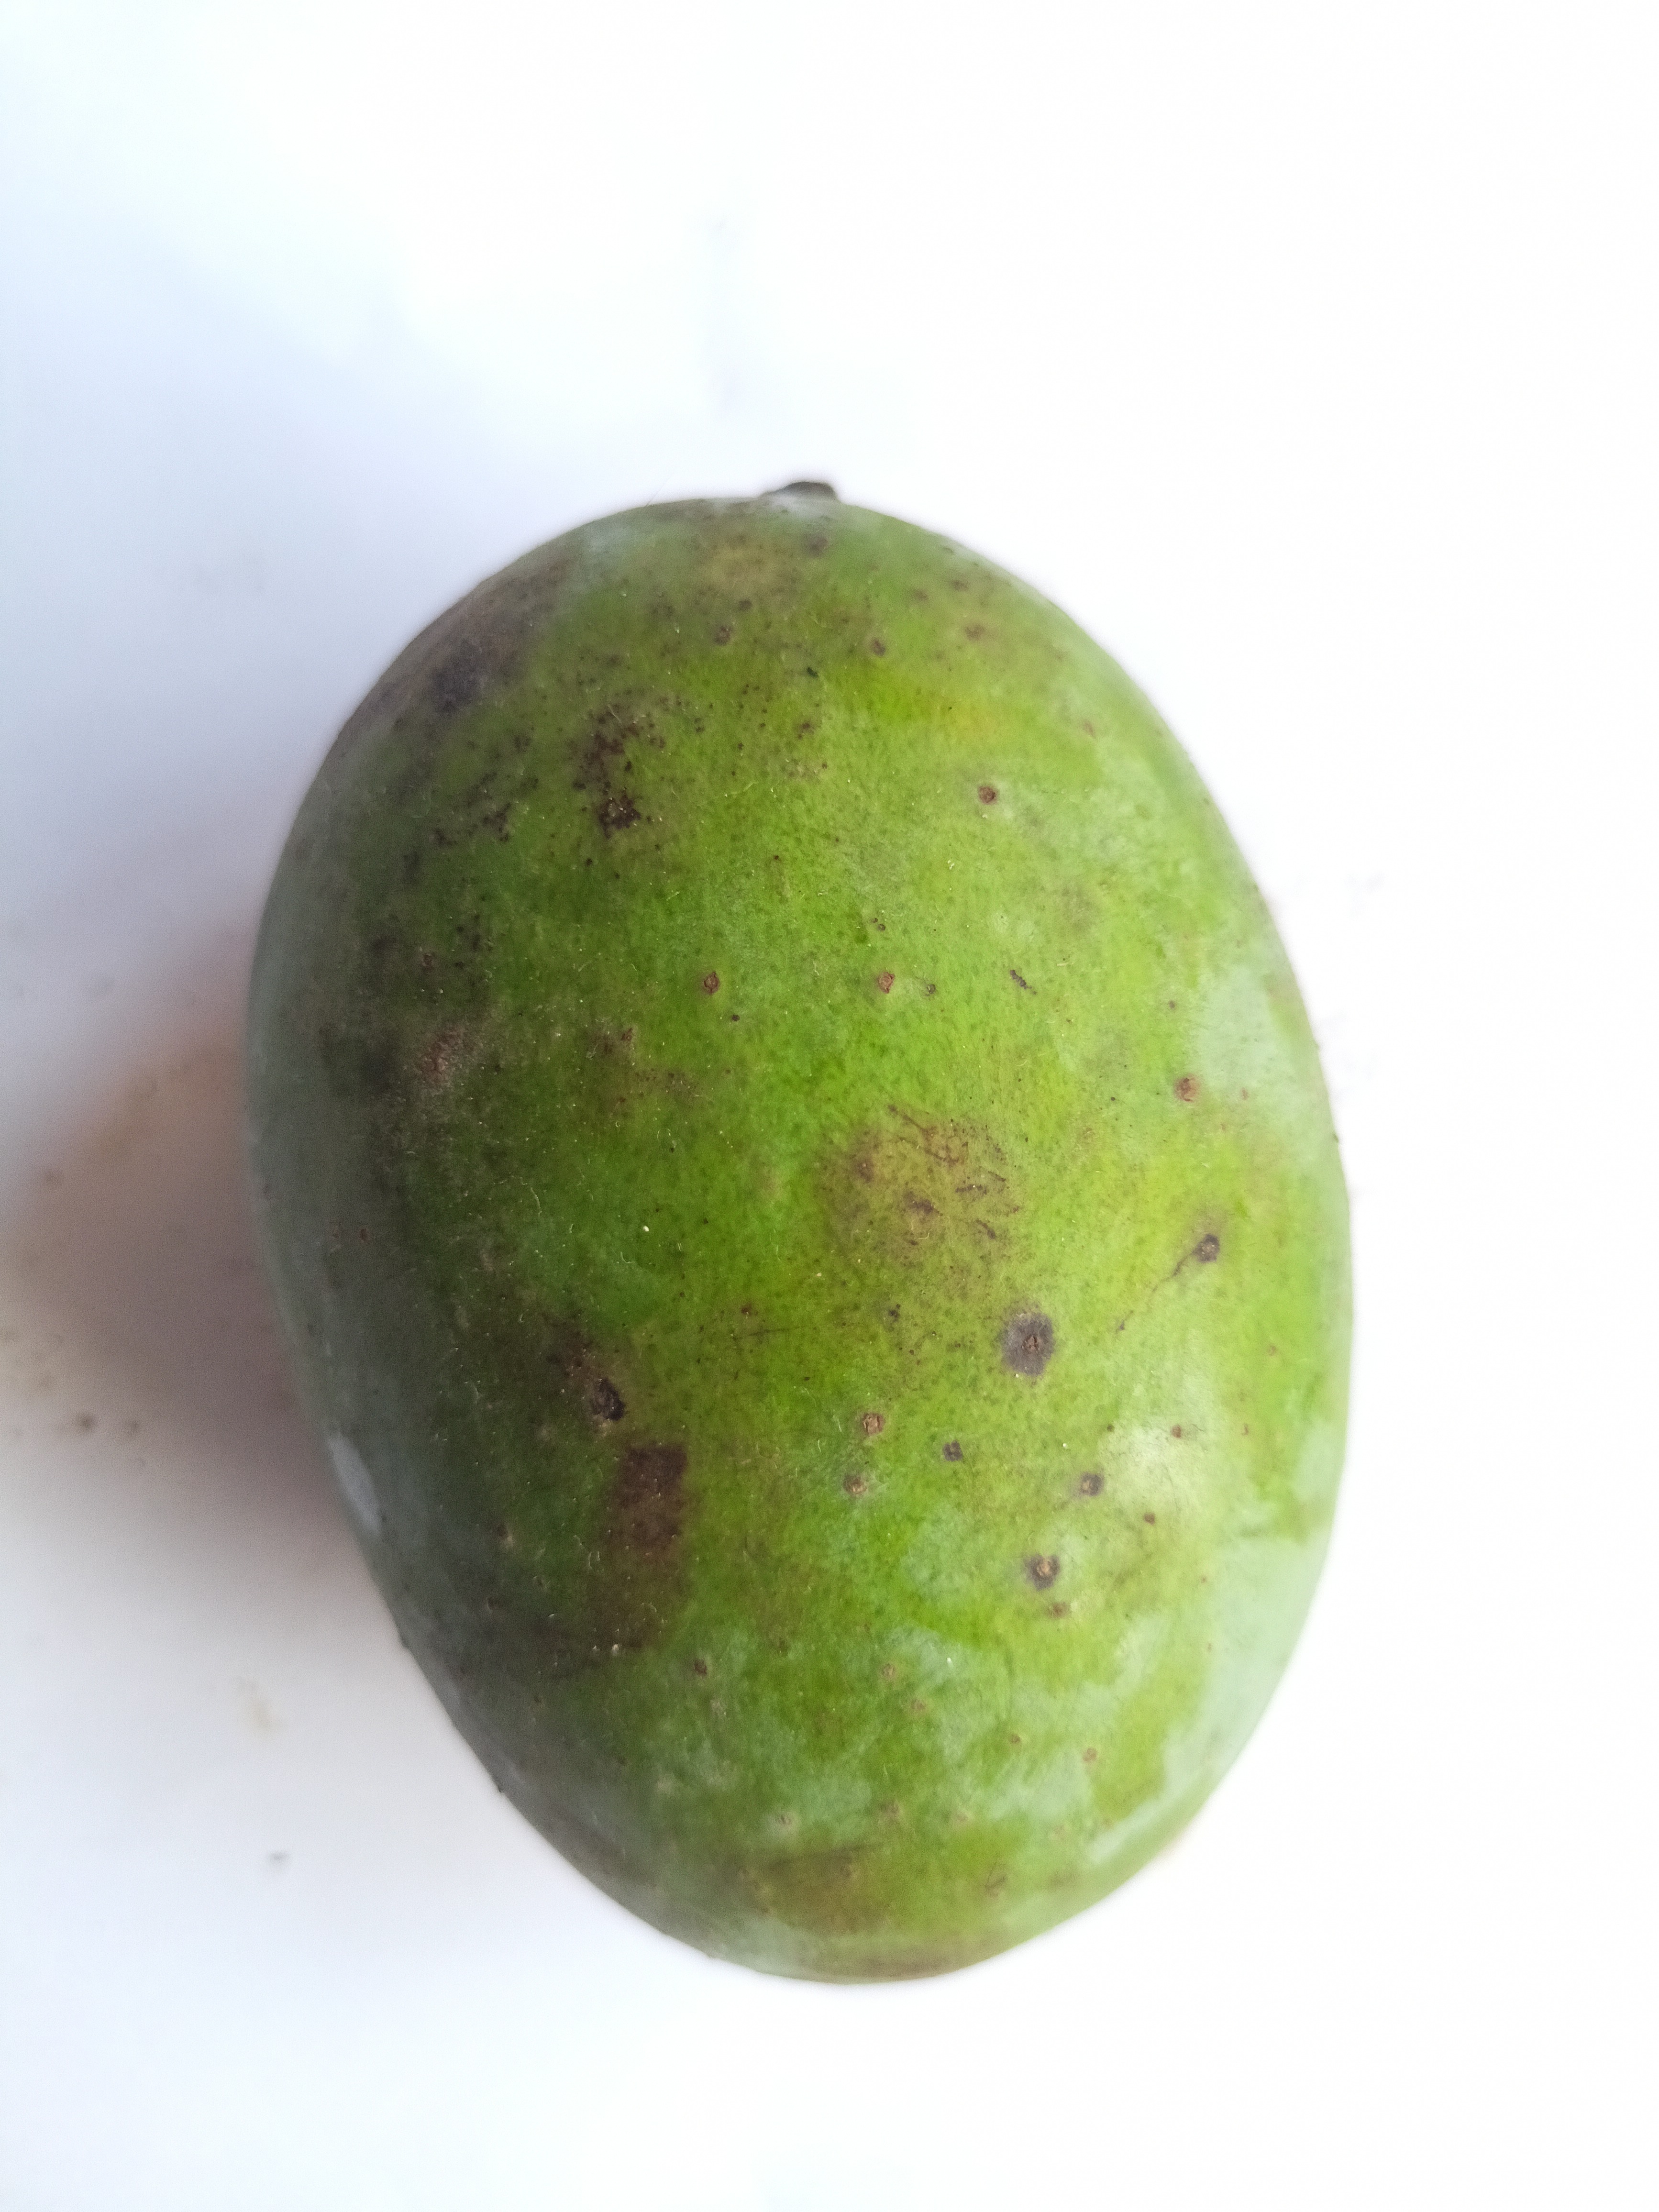
Mango variety: Langra